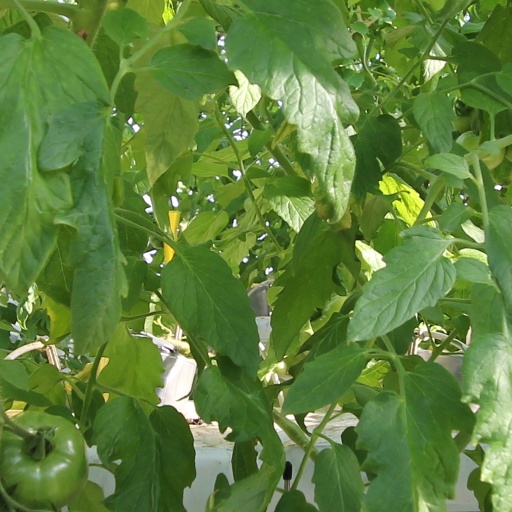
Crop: tomato